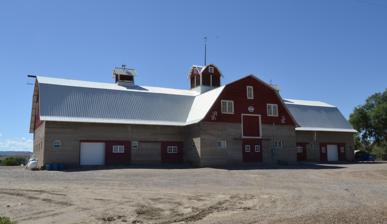
Building: Gebo Barn
Country: United States of America
Year built: 1909
United States historic place Gebo Barn U.S. National Register of Historic Places Nearest city Fromberg, Montana Coordinates 45°21′15″N 108°54′22″W / 45.354195°N 108.906087°W / 45.354195; -108.906087 Area 1.8 acres (0.73 ha) Built 1907-09 Architectural style Concrete Gambrel-roofed MPS Fromberg MPS NRHP reference No. 05000512 Added to NRHP June 1, 2005 The Gebo Barn , in Carbon County, Montana near Fromberg, Montana , was built during 1907 to 1909.  It was listed on the National Register of Historic Places in 2005. It is a poured concrete gambrel-roofed barn built for Samuel W. (Sam) Gebo , a wealthy coal mine developer, on his ranch: The barn was built on a grand scale to house his purebred Belgian horses, general livestock, and farm equipment. At the time, the ranch consisted of 335 acres and was valued at $45,170.2 It was the largest ranch in Carbon County at the time and was described by a reporter as "one of the finest farms in Montana, equipped from the woven wire fence right into the fireplace with all the modern implements and accessories." / Following his arrival in eastern Montana in the mid-1890s, Sam Gebo had made a fortune in coal mine developments in the Mountain West and had become one of the wealthier citizens in Carbon County. His Gebo Mine , near present day Fromberg, attracted the Northern Pacific Railroad to build a branch line into the Clarks Fork Valley in 1898, further opening the fertile area to mining and agricultural development. / Between 1903 and 1904, he bought 300-plus acres of ranch land just south of Fromberg.5 It is not clear exactly when construction on Gebo's brick home and barn were completed, but in 1907 Gebo secured a $60,000 mortgage on the Fromberg land. Part of this money was likely used to build the large poured concrete barn. Though the architect and/or builder of the barn are unknown, it is likely that Gebo chose concrete as the primary building material for the barn given the ready availability of concrete from the newly opened Gibson Concrete Works in Fromberg. The barn was completed in 1909 and christened with a large party and dance in the cavernous loft. Reports say the lavish event included refreshments and a full orchestra, and that nearly 300 people from around the state attended the celebration despite bad weather and treacherous roads.  Soon after, Gebo took out an advertisement for several consecutive weeks in the Bridger Times announcing that his Registered American Stud, "Monico," would be "standing" at the Fromberg ranch and other locations all summer. The stud fee was $20. It is located 2.5 miles south of Fromberg on River Rd. References